Jerry Coons Jr.

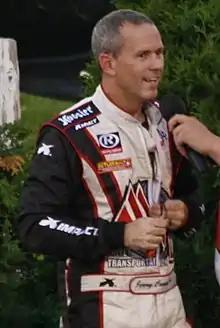
Jerry Coons Jr. in victory lane at Angell Park Speedway in 2013

Jerry Coons Jr. (born April 21, 1972) is an American racecar driver. He currently competes in the United States Auto Club sprint car, midget, and Silver Crown divisions. He is one of only six drivers to win the USAC Triple Crown, with championships in the USAC Sprint Car, Midget, and Silver Crown divisions. At the close of the 2017 season, Coons has 19 USAC Midget wins, 17 USAC Sprint Car wins, and 7 USAC Silver Crown wins.